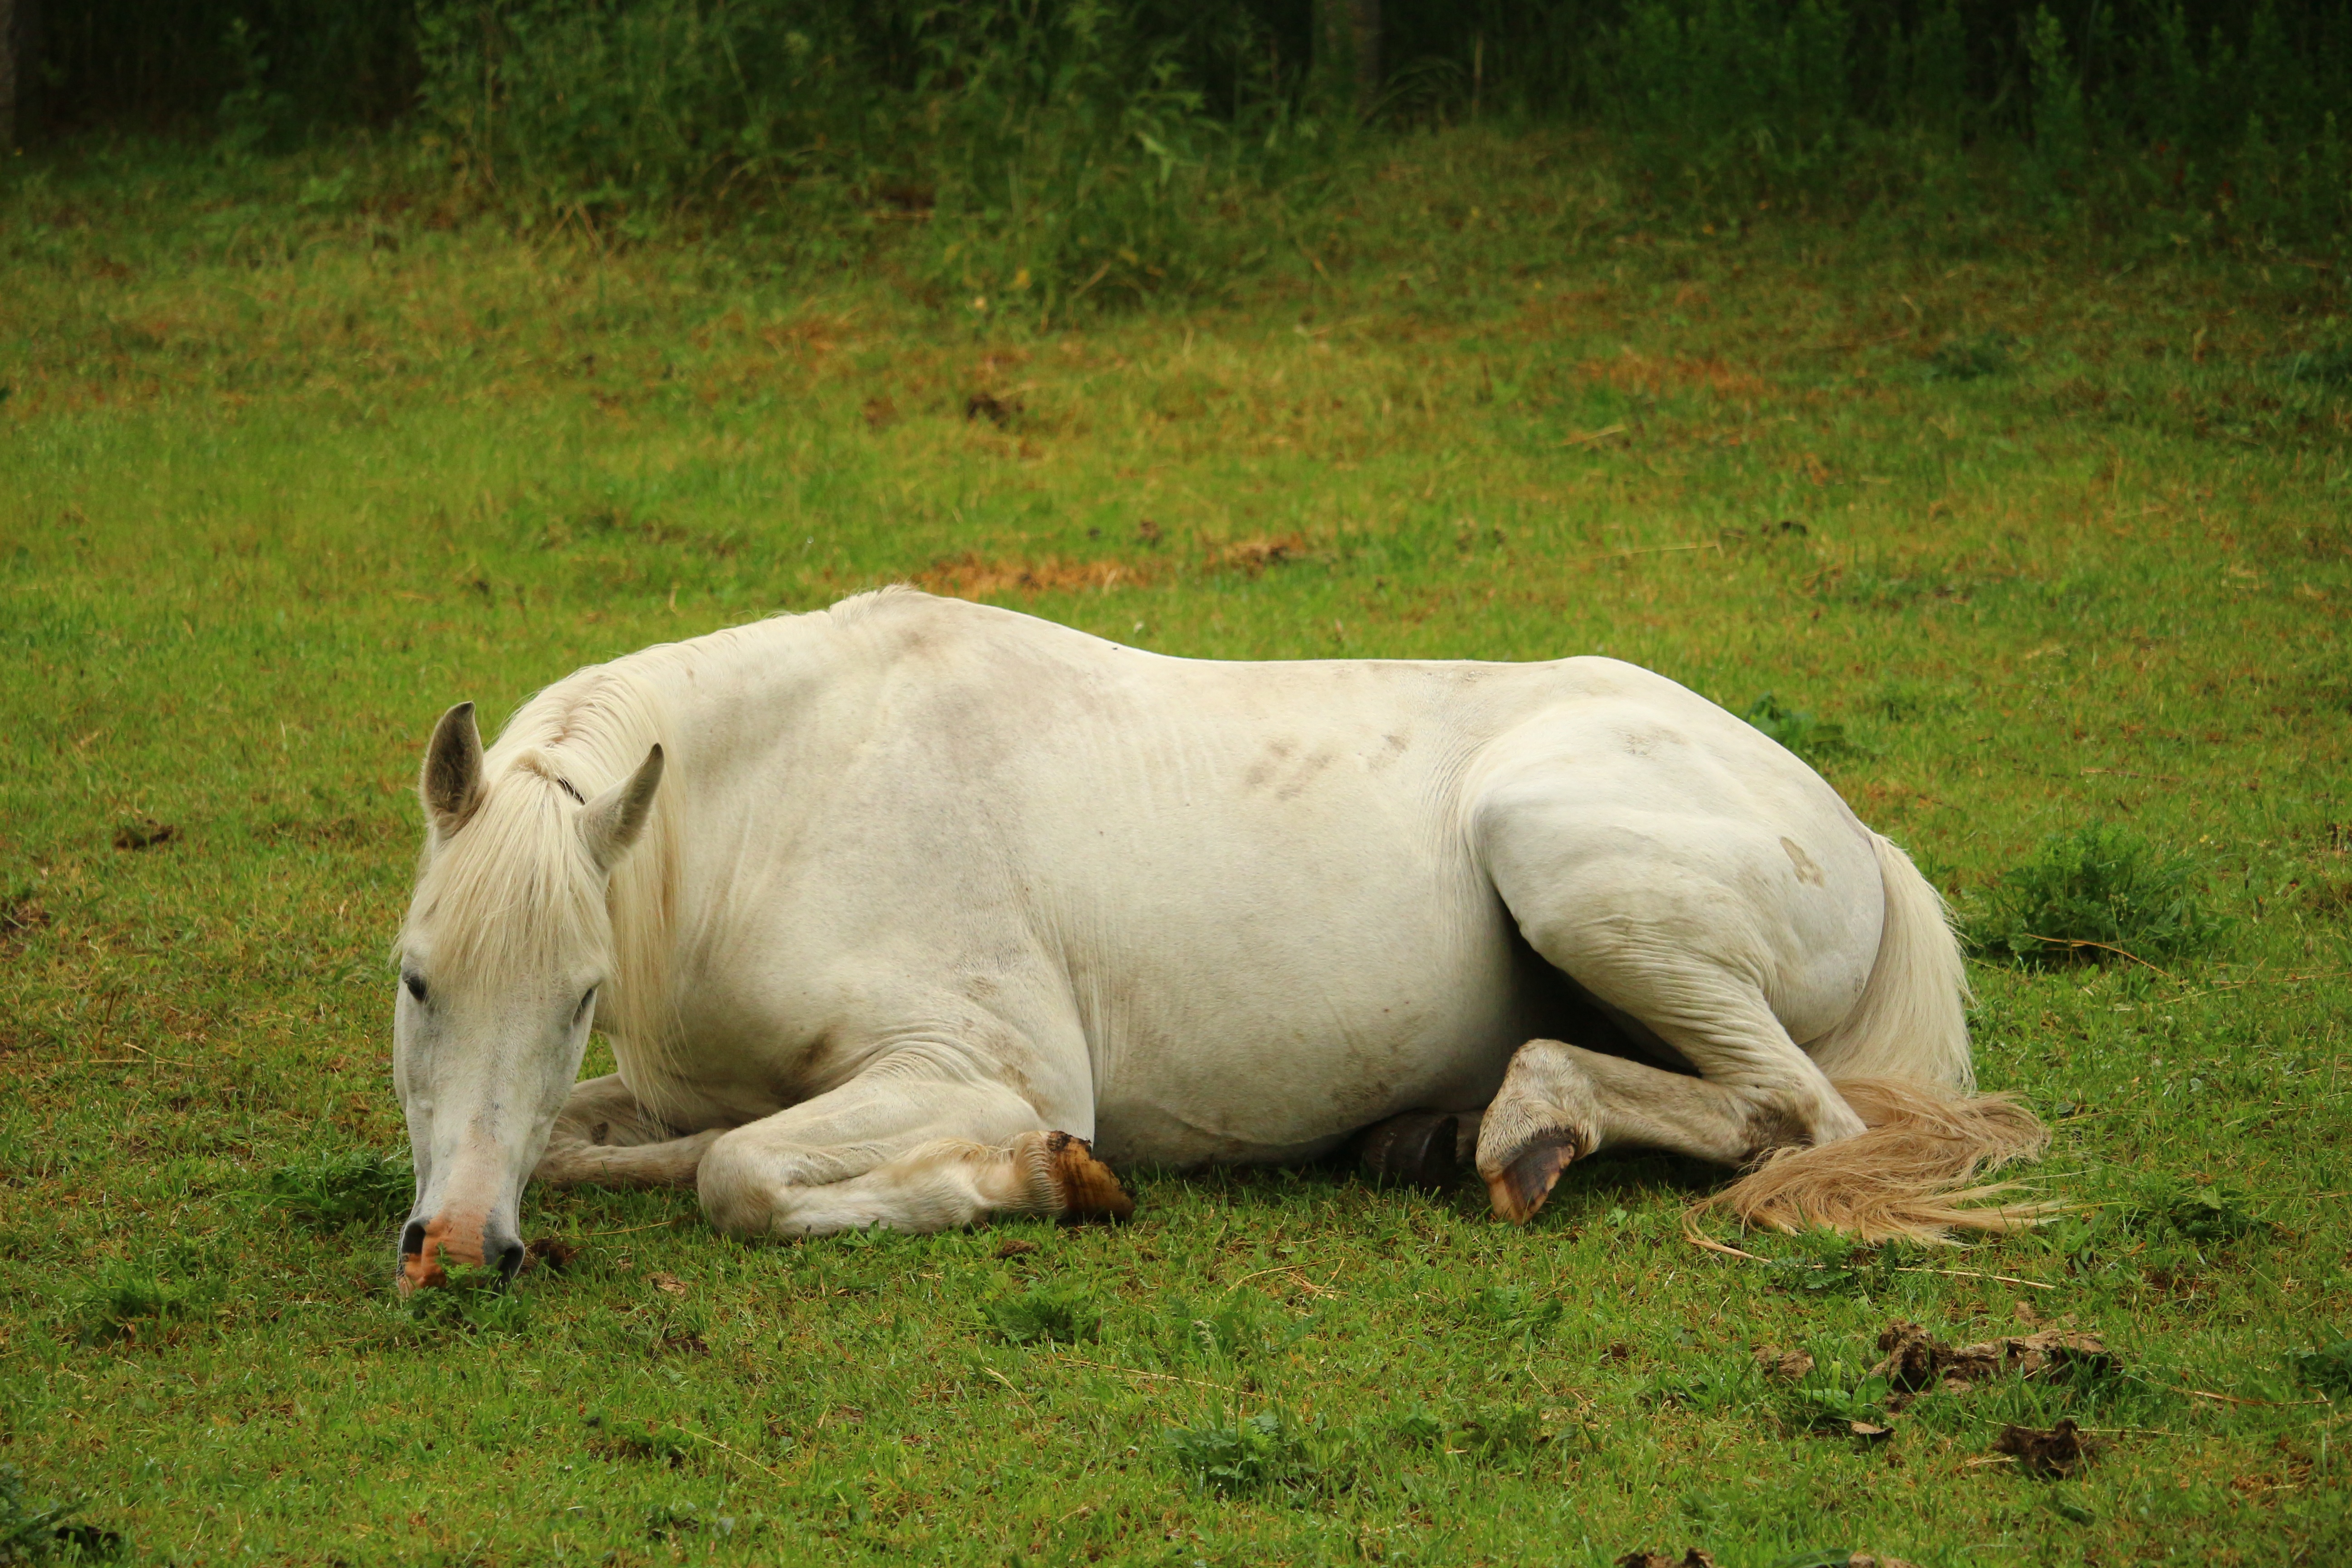
grass, meadow, wildlife, herd, pasture, grazing, horse, mammal, stallion, fauna, sleep, rhinoceros, mare, mold, thoroughbred arabian, white horse, lying horse, cattle like mammal, horse like mammal